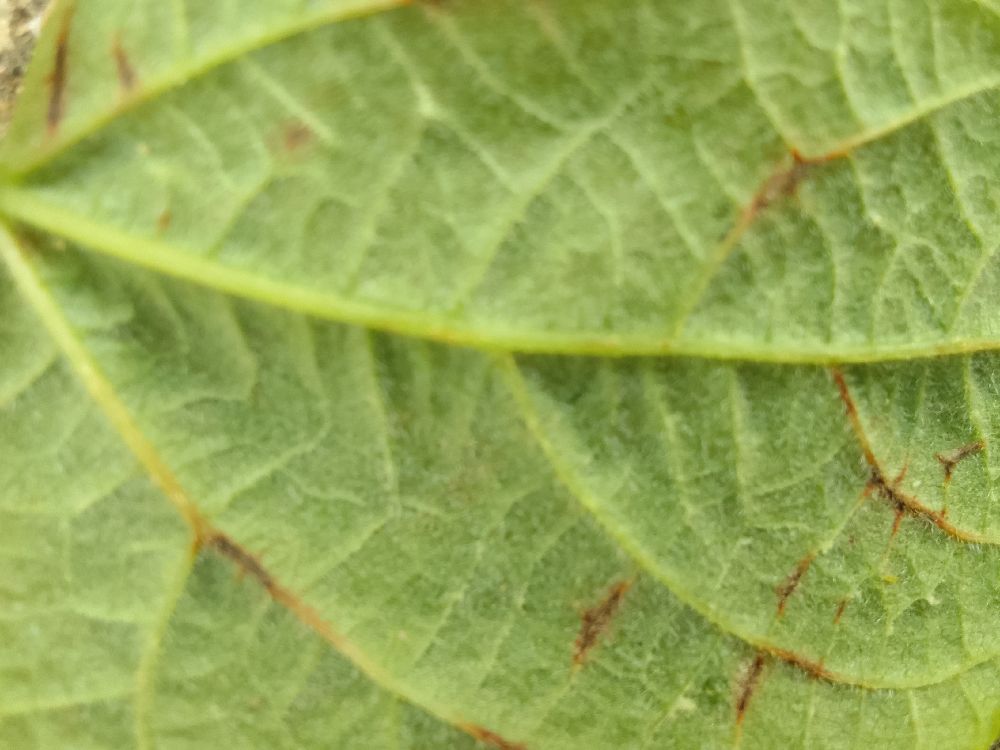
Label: anthracnose